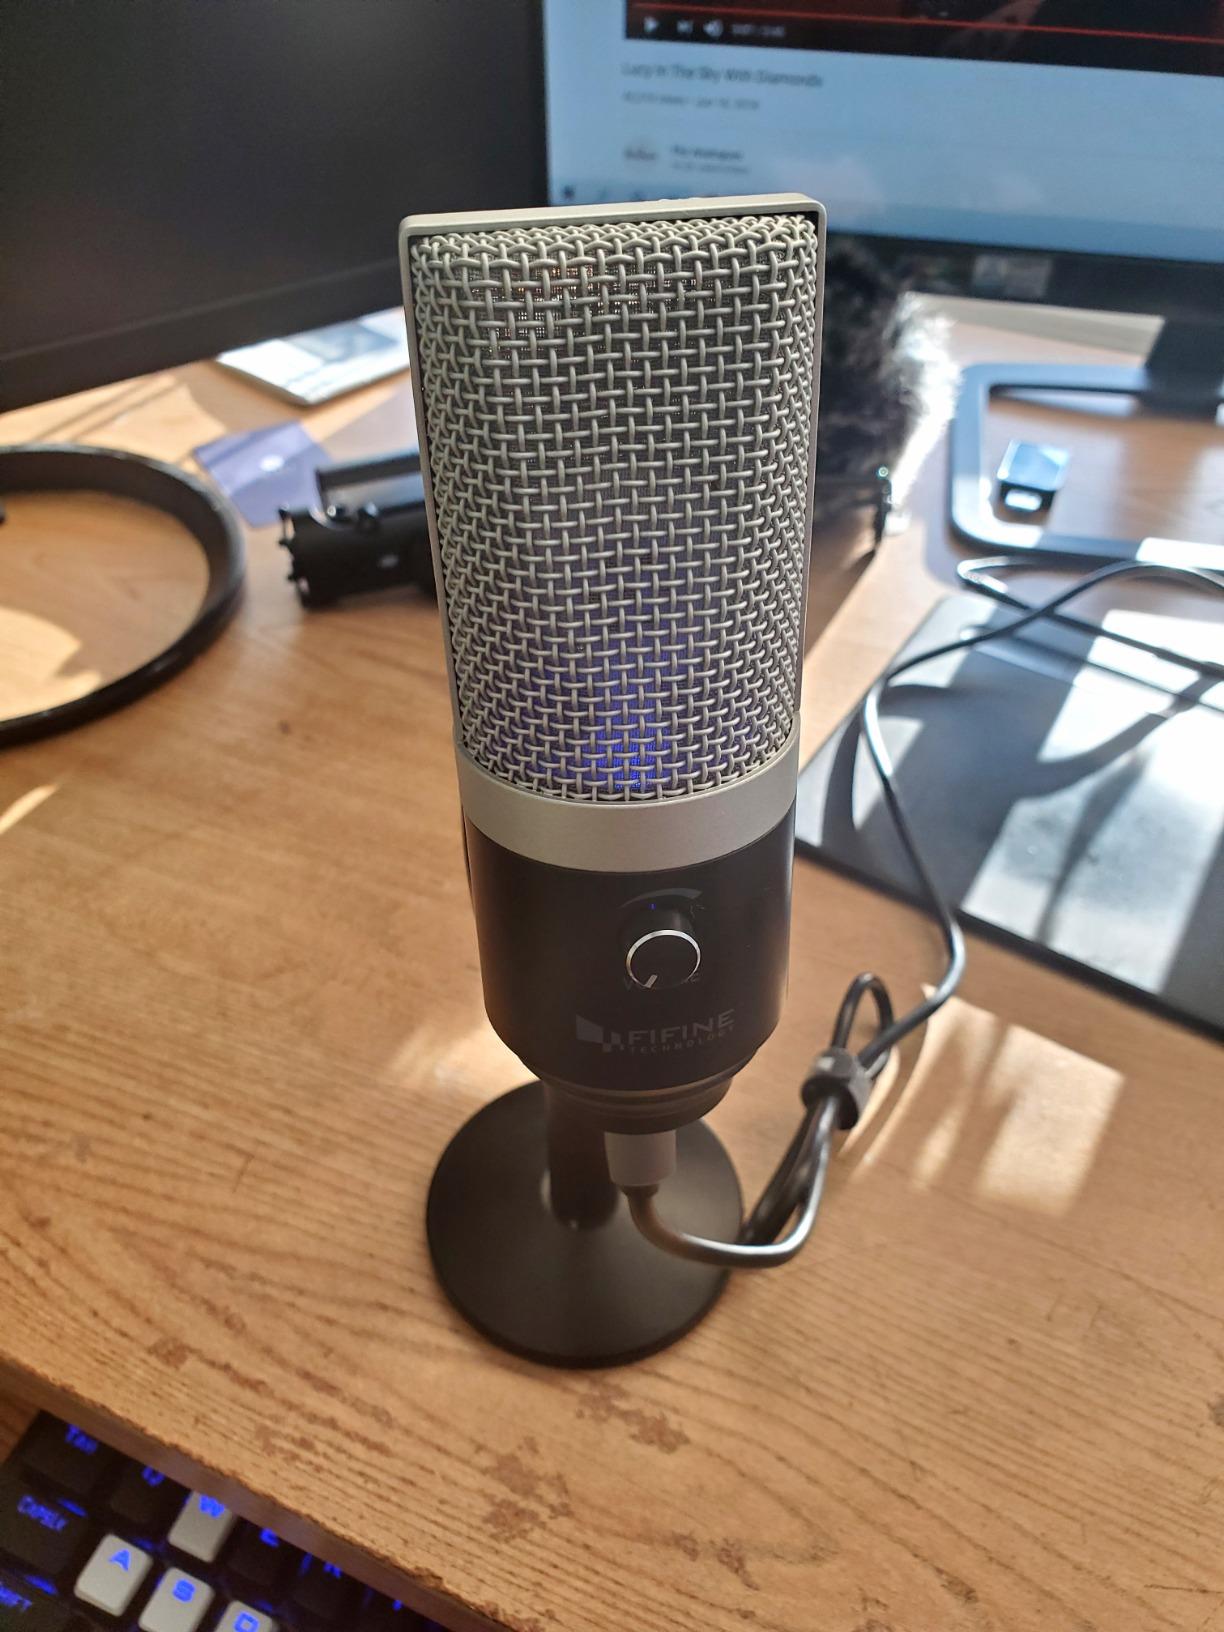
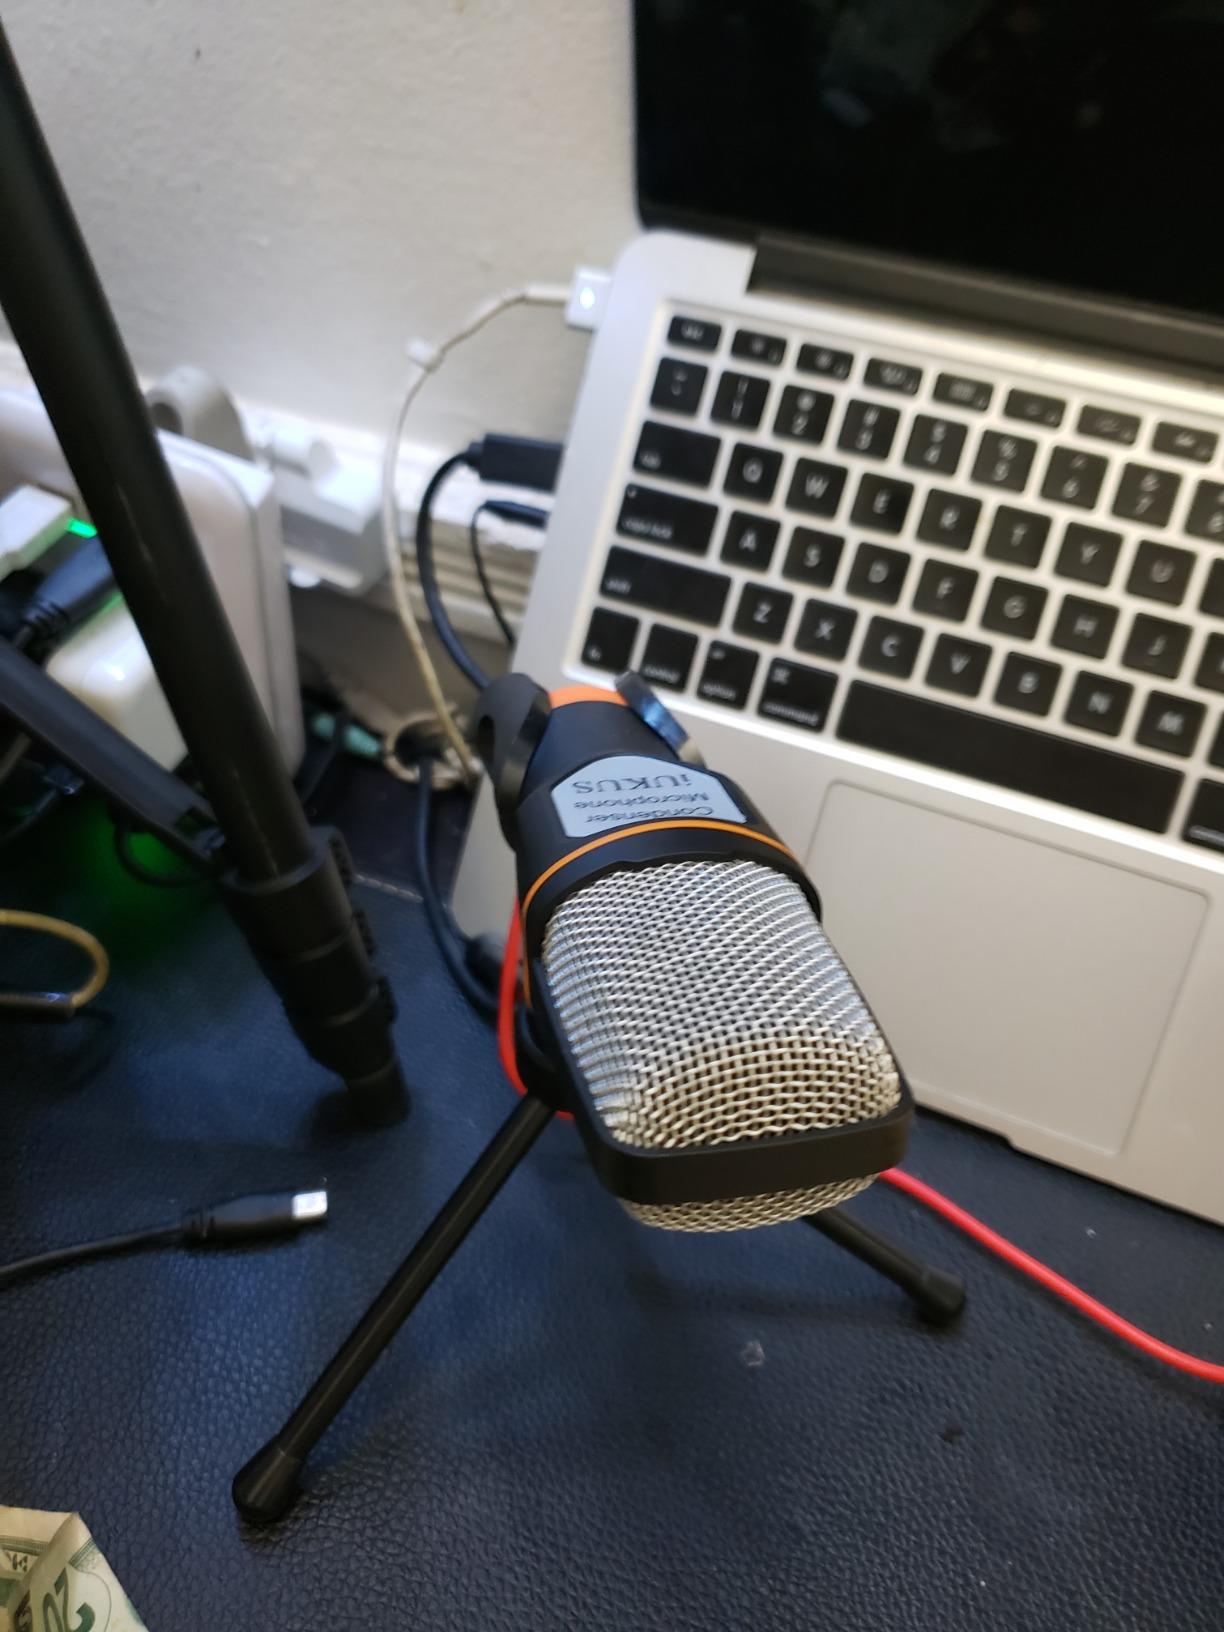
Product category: microphone
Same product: no